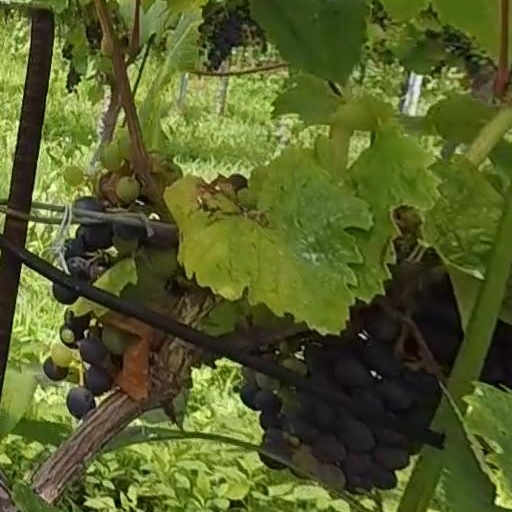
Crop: grape